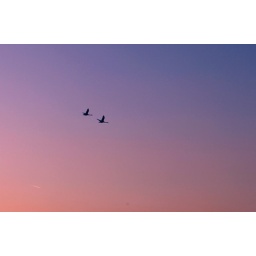
The time of sunset - when the sun disappear below the horizon in the west.... and birds heading EAST back home